Newspaper and Mail Deliverers Union

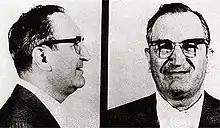
Mugshot of Joseph Bonanno of the Bonanno crime family, with whom the NMDU got involved

In the 2000s, Bonanno crime family members and associates involved in the News and Mail Deliverer's Union were incarcerated for racketeering with regard to circulation of the "New York Post" (see entry on Robert Perrino).